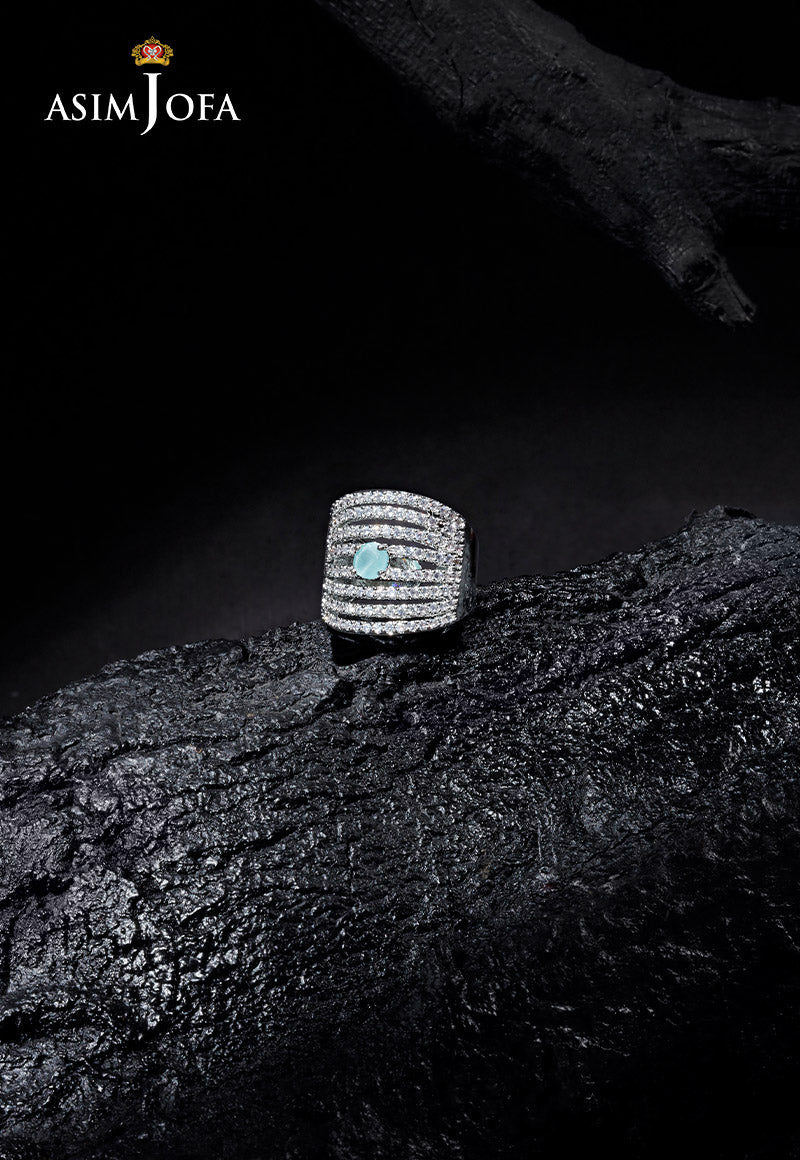
silver ami jofa diamond ring